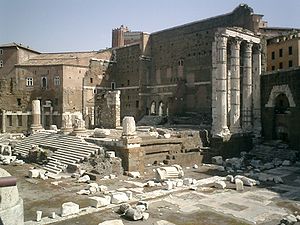
Romersk tempel / Eksempler på romerske templer
Rsterne af Mars Ultor templet på Agustus’ forum i Rom
Romerske templer var vigtige bygningskomplekser i alle romerske byer. De var ramme om religiøse handlinger i den romerske statskult, men rummede ofte verdslige institutioner som offentlige kontorer. Selve den hellige bygning med statuen for den gud, som templet var indviet til, blev kaldt aedes, mens den og området eller bygningen viet til religiøse handlinger blev kaldt templum. En række templer er de bedst bevarede bygninger fra Romerriget.